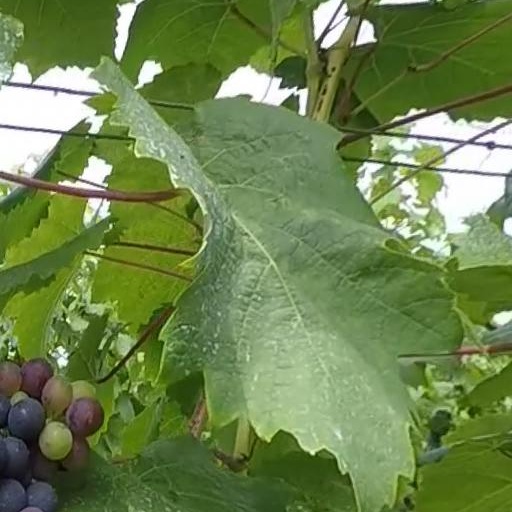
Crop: grape